AFI (band)

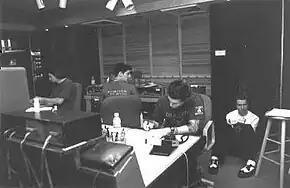
AFI in Hayward, California, during the recording of "Black Sails in the Sunset"

The band's next album, "Black Sails in the Sunset" (1999), was a musical turning point which featured a darker sound, mixing the band's original hardcore roots with dark romantic influences and an emphasis on a more somber atmosphere and lyrics. "The New York Times" later referred to this as the point where Havok "developed into a singer and songwriter of substance". During this period, AFI's style was considered punk rock. The influence of death rock and gothic rock was also apparent. Offspring frontman Dexter Holland was featured as a backing vocalist on two tracks.